Melaleuca scalena

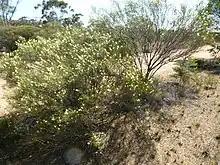
Habit near Babakin

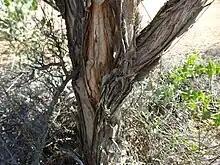
Bark

"Melaleuca scalena" was first formally described in 2004 by Lyndley Craven and Brendan Lepschi in "Australian Systematic Botany" from a specimen collected north-west of Babakin. The specific epithet ("scalena") is from the Latin word meaning "unequal" referring to the impoverished appearance of this species compared to "Melaleuca hamata".